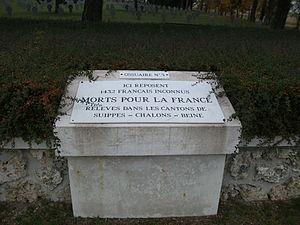
Nécropole nationale (Aubérive), ossuaire n°3 contenant 1432 corps de soldats français morts à Suippes, Beine Nauroy et Châlons sur MArne.
Aubérive est une commune française, située dans le département de la Marne en région Grand Est.
La nécropole nationale d'Aubérive, « Le bois du puits », est un cimetière militaire français de la Première Guerre mondiale situé sur le territoire de la commune d'Aubérive, dans le département de la Marne), à l'est de Reims.